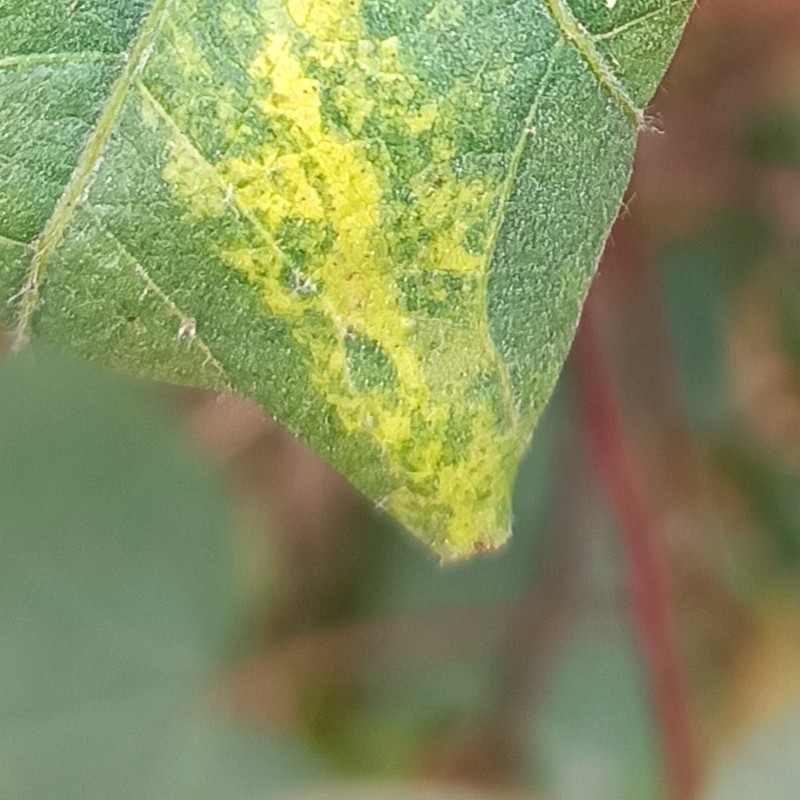
Label: Leaf Variegation